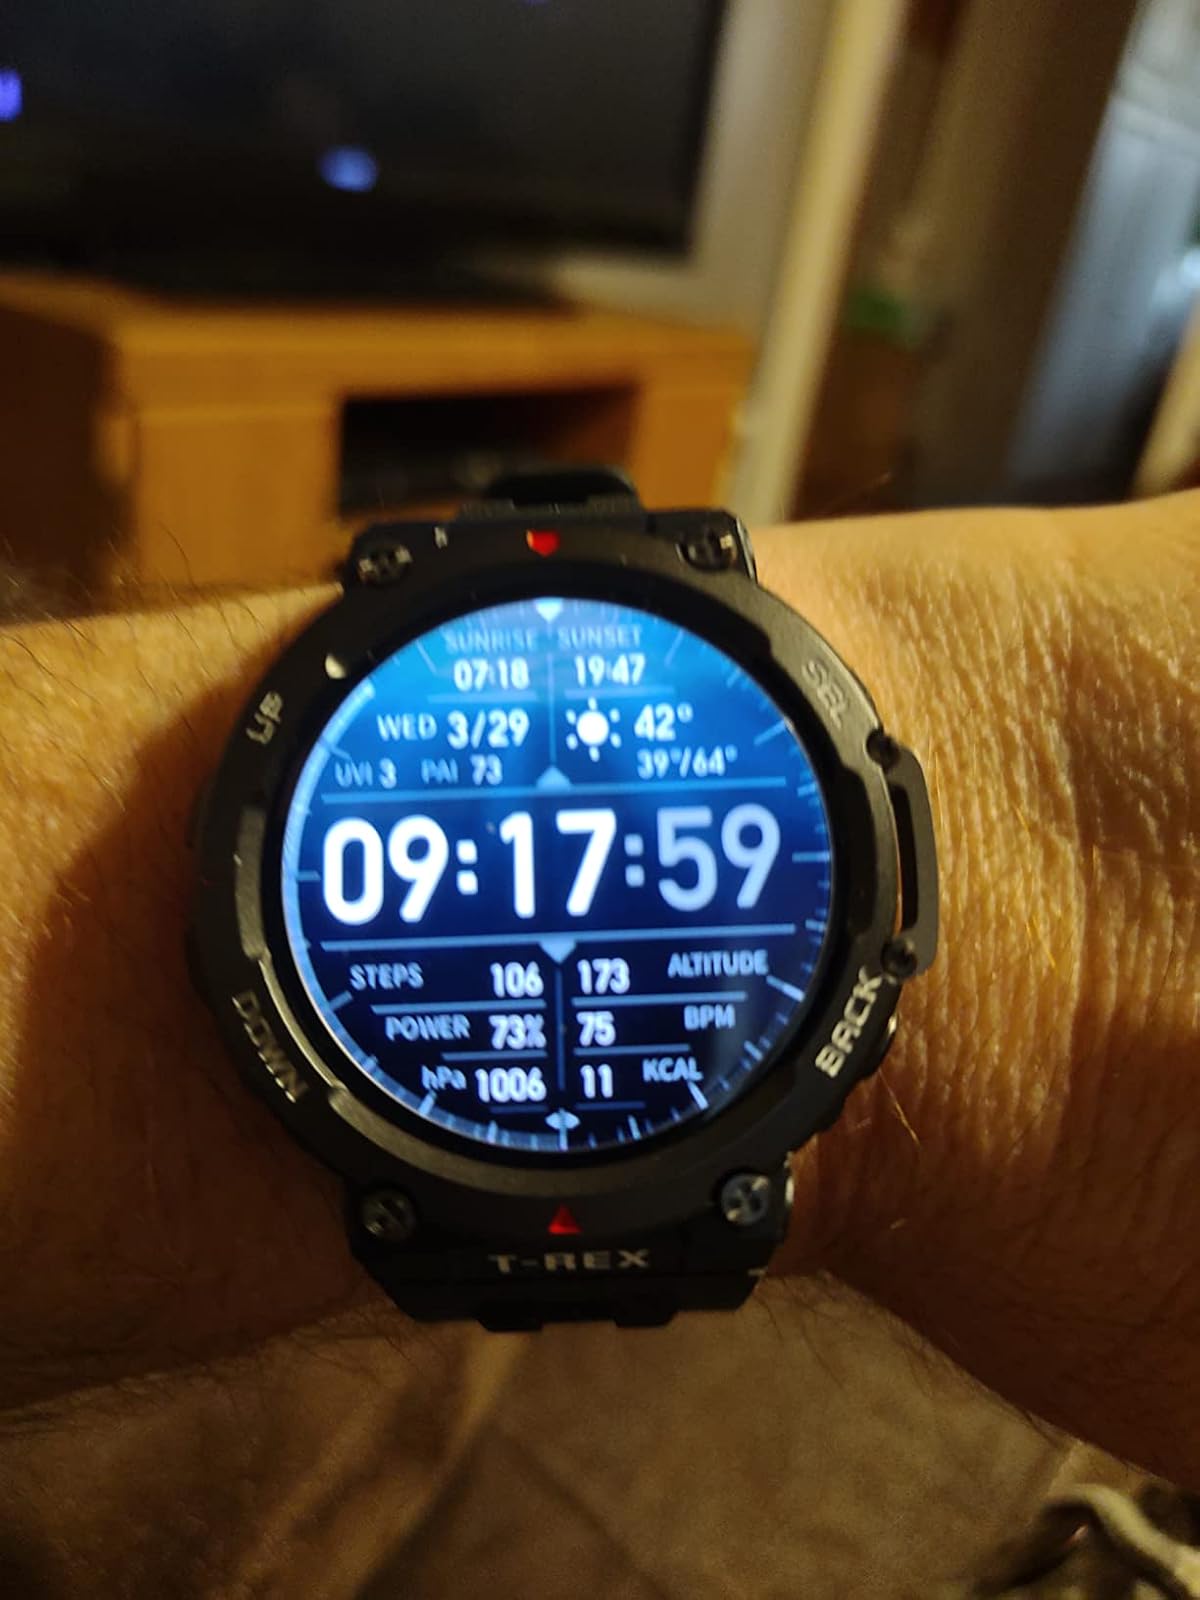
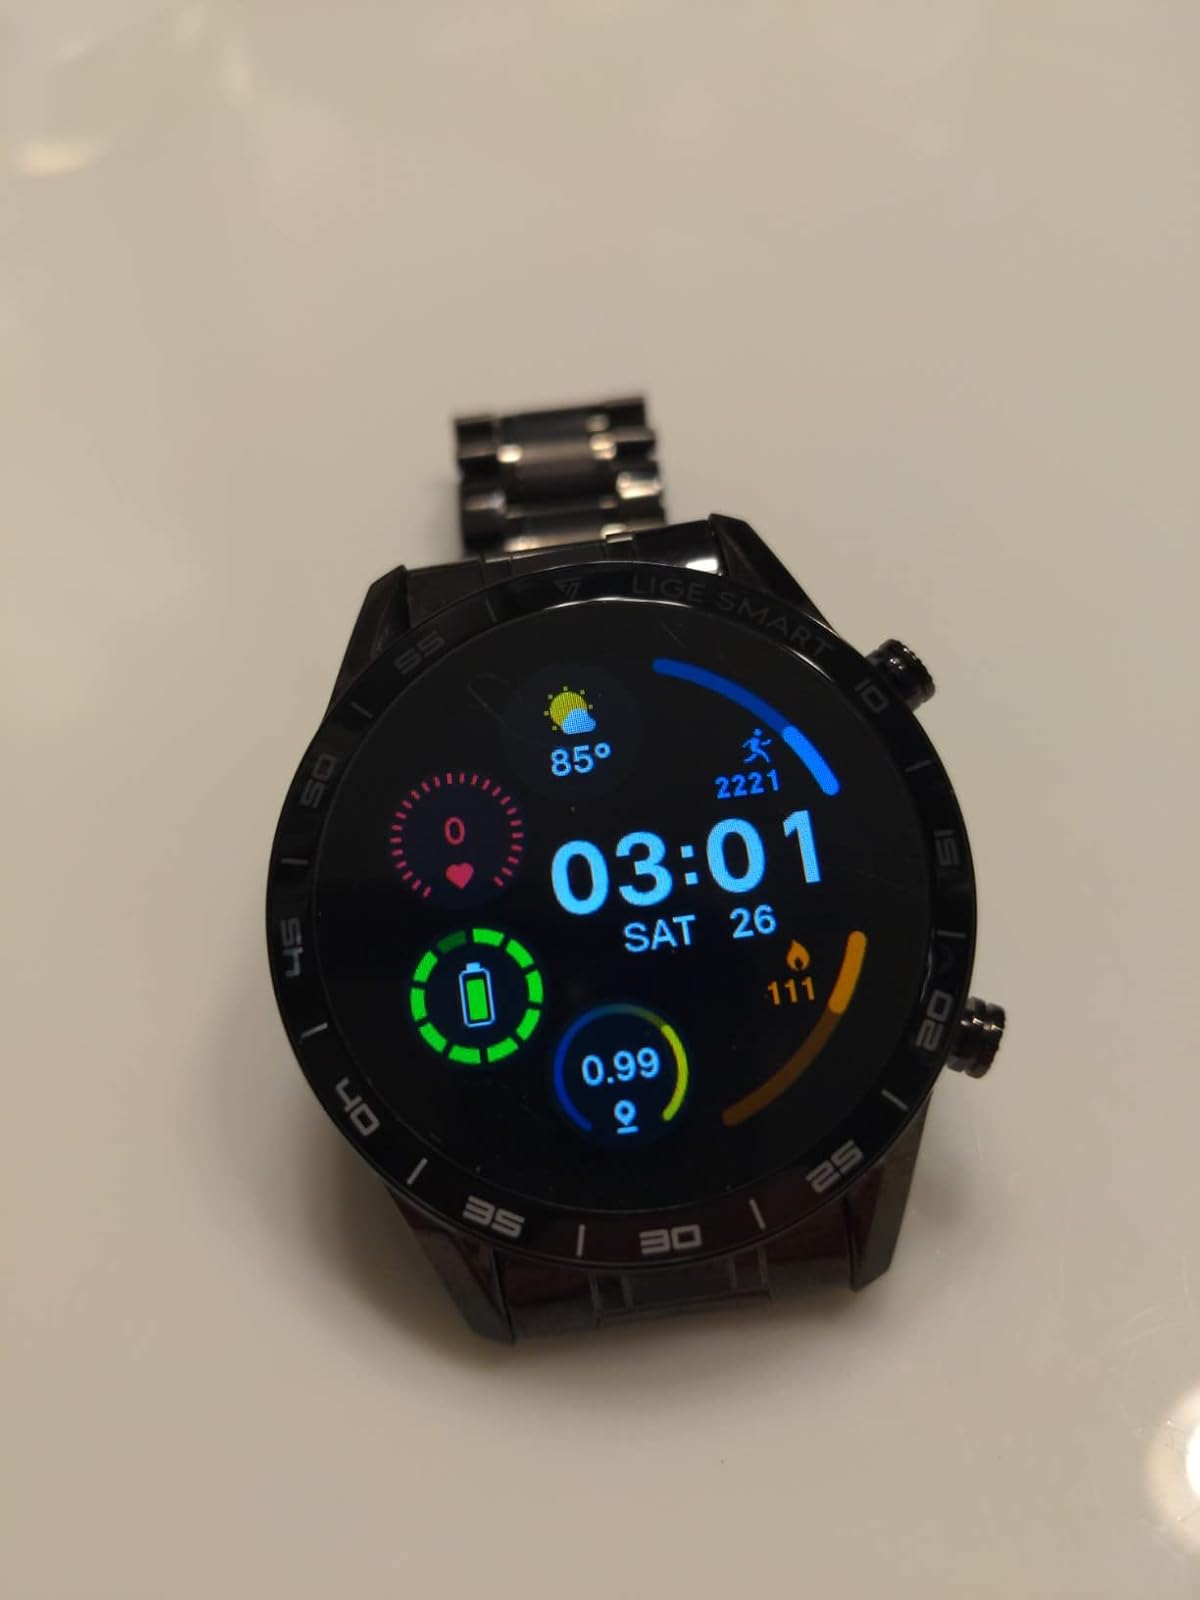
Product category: smartwatch
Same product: no